Ghulam Kadir

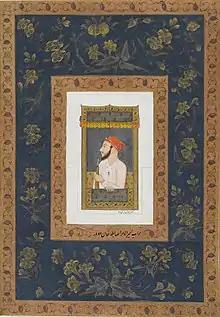
Portrait of Zabita Khan, the father of Ghulam Kadir, by Mihr Chand

Ghulam Kadir was the son of Zabita Khan. His father had assumed the leadership of a branch of the Afghan Rohilla after the death of his own father Najib-ud-Daula on 31October 1770. As the eldest son of Najib-ud-Daula, Zabita Khan had succeeded him and was invested as "Mir Bakhshi" (Head of the Mughal Army) by Shah Alam II on 29December 1770.